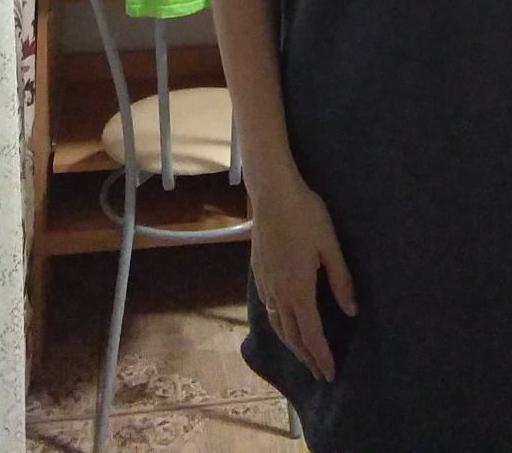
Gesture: no_gesture